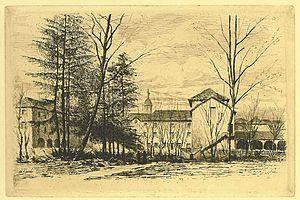
parc du collège de Thoissey (Ain) - dessin de Charles Pinet (fichier-image basse définition)
Charles Pinet, est un aquafortiste, artiste dessinateur et peintre français.